Borgoña (drink)

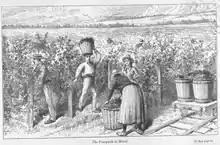
A Chilean vineyard in the late 1800s.

The use of "Fragaria chiloensis" or the Chilean strawberry to make fermented beverages originates with the Mapuche people, as documented by the first cronistas such as Jerónimo de Vivar, who accompanied Pedro de Valdivia in the conquest of Chile, and who wrote in 1558:"As for the strawberry that I mentioned in the city of Santiago there is a large amount growing along the ground, from which the Indians make a concoction to drink. It is tasty and has tasted like figs."In the 17th century, reference is made again to the relationship between Chilean strawberries and alcoholic beverages among the Mapuche, in the writing of the Spanish priest :"In those fields grow a lot of strawberry plants, which are like "madroños", a little more spread out, in small clumps of bushes with roots to the ground. There are other fields of this strawberry that they grow, from which they make a lot of dried fruit and "chicha" to drink, which sustains them." (1605)One of the more interesting mentions is in the Spanish captain Francisco Núñez de Pineda y Bascuñán's 1629 work "Cautiverio Feliz":"After having placed in front of me a pitcher of "chicha", they brought me a good-sized plate of fresh strawberries, and without exaggeration there were some that took more than two bites to eat, as we are lucky that they share the bounty of their own vines with us, and they are so careful in cultivating their strawberry bushes, whose fruits they use to make a great quantity of dried fruit for their drinks."In the mid-18th century, the Chilean historian Vicente Carvallo y Goyeneche in his work "Descripción histórico jeografica del Reino de Chile", which went unpublished until 1876, briefly describes the use of the Chilean strawberry and its processing and preparation as a fermented beverage by the Mapuche."The Chilean strawberry, which the Indians call "Quellghen", and the Spanish "frutilla", is abundant in all the fields of Chile, and it exceeds that of Spain in size and quality; there are white, yellow, and red ones, and all of them very sweet and very brightly scented. The Indians dry many of them, and in the winter or the spring they put them to soak in water until they ferment, and the resulting cider is fragrant and good to drink."For the Mapuche, incorporating Chilean strawberries into alcoholic beverages continued to be a tradition throughout the 20th century, according to the account of Pascual Coña, which mentions that the apple chica produced by the Mapuche could also include maqui, huingán, or strawberries, among other fruits.